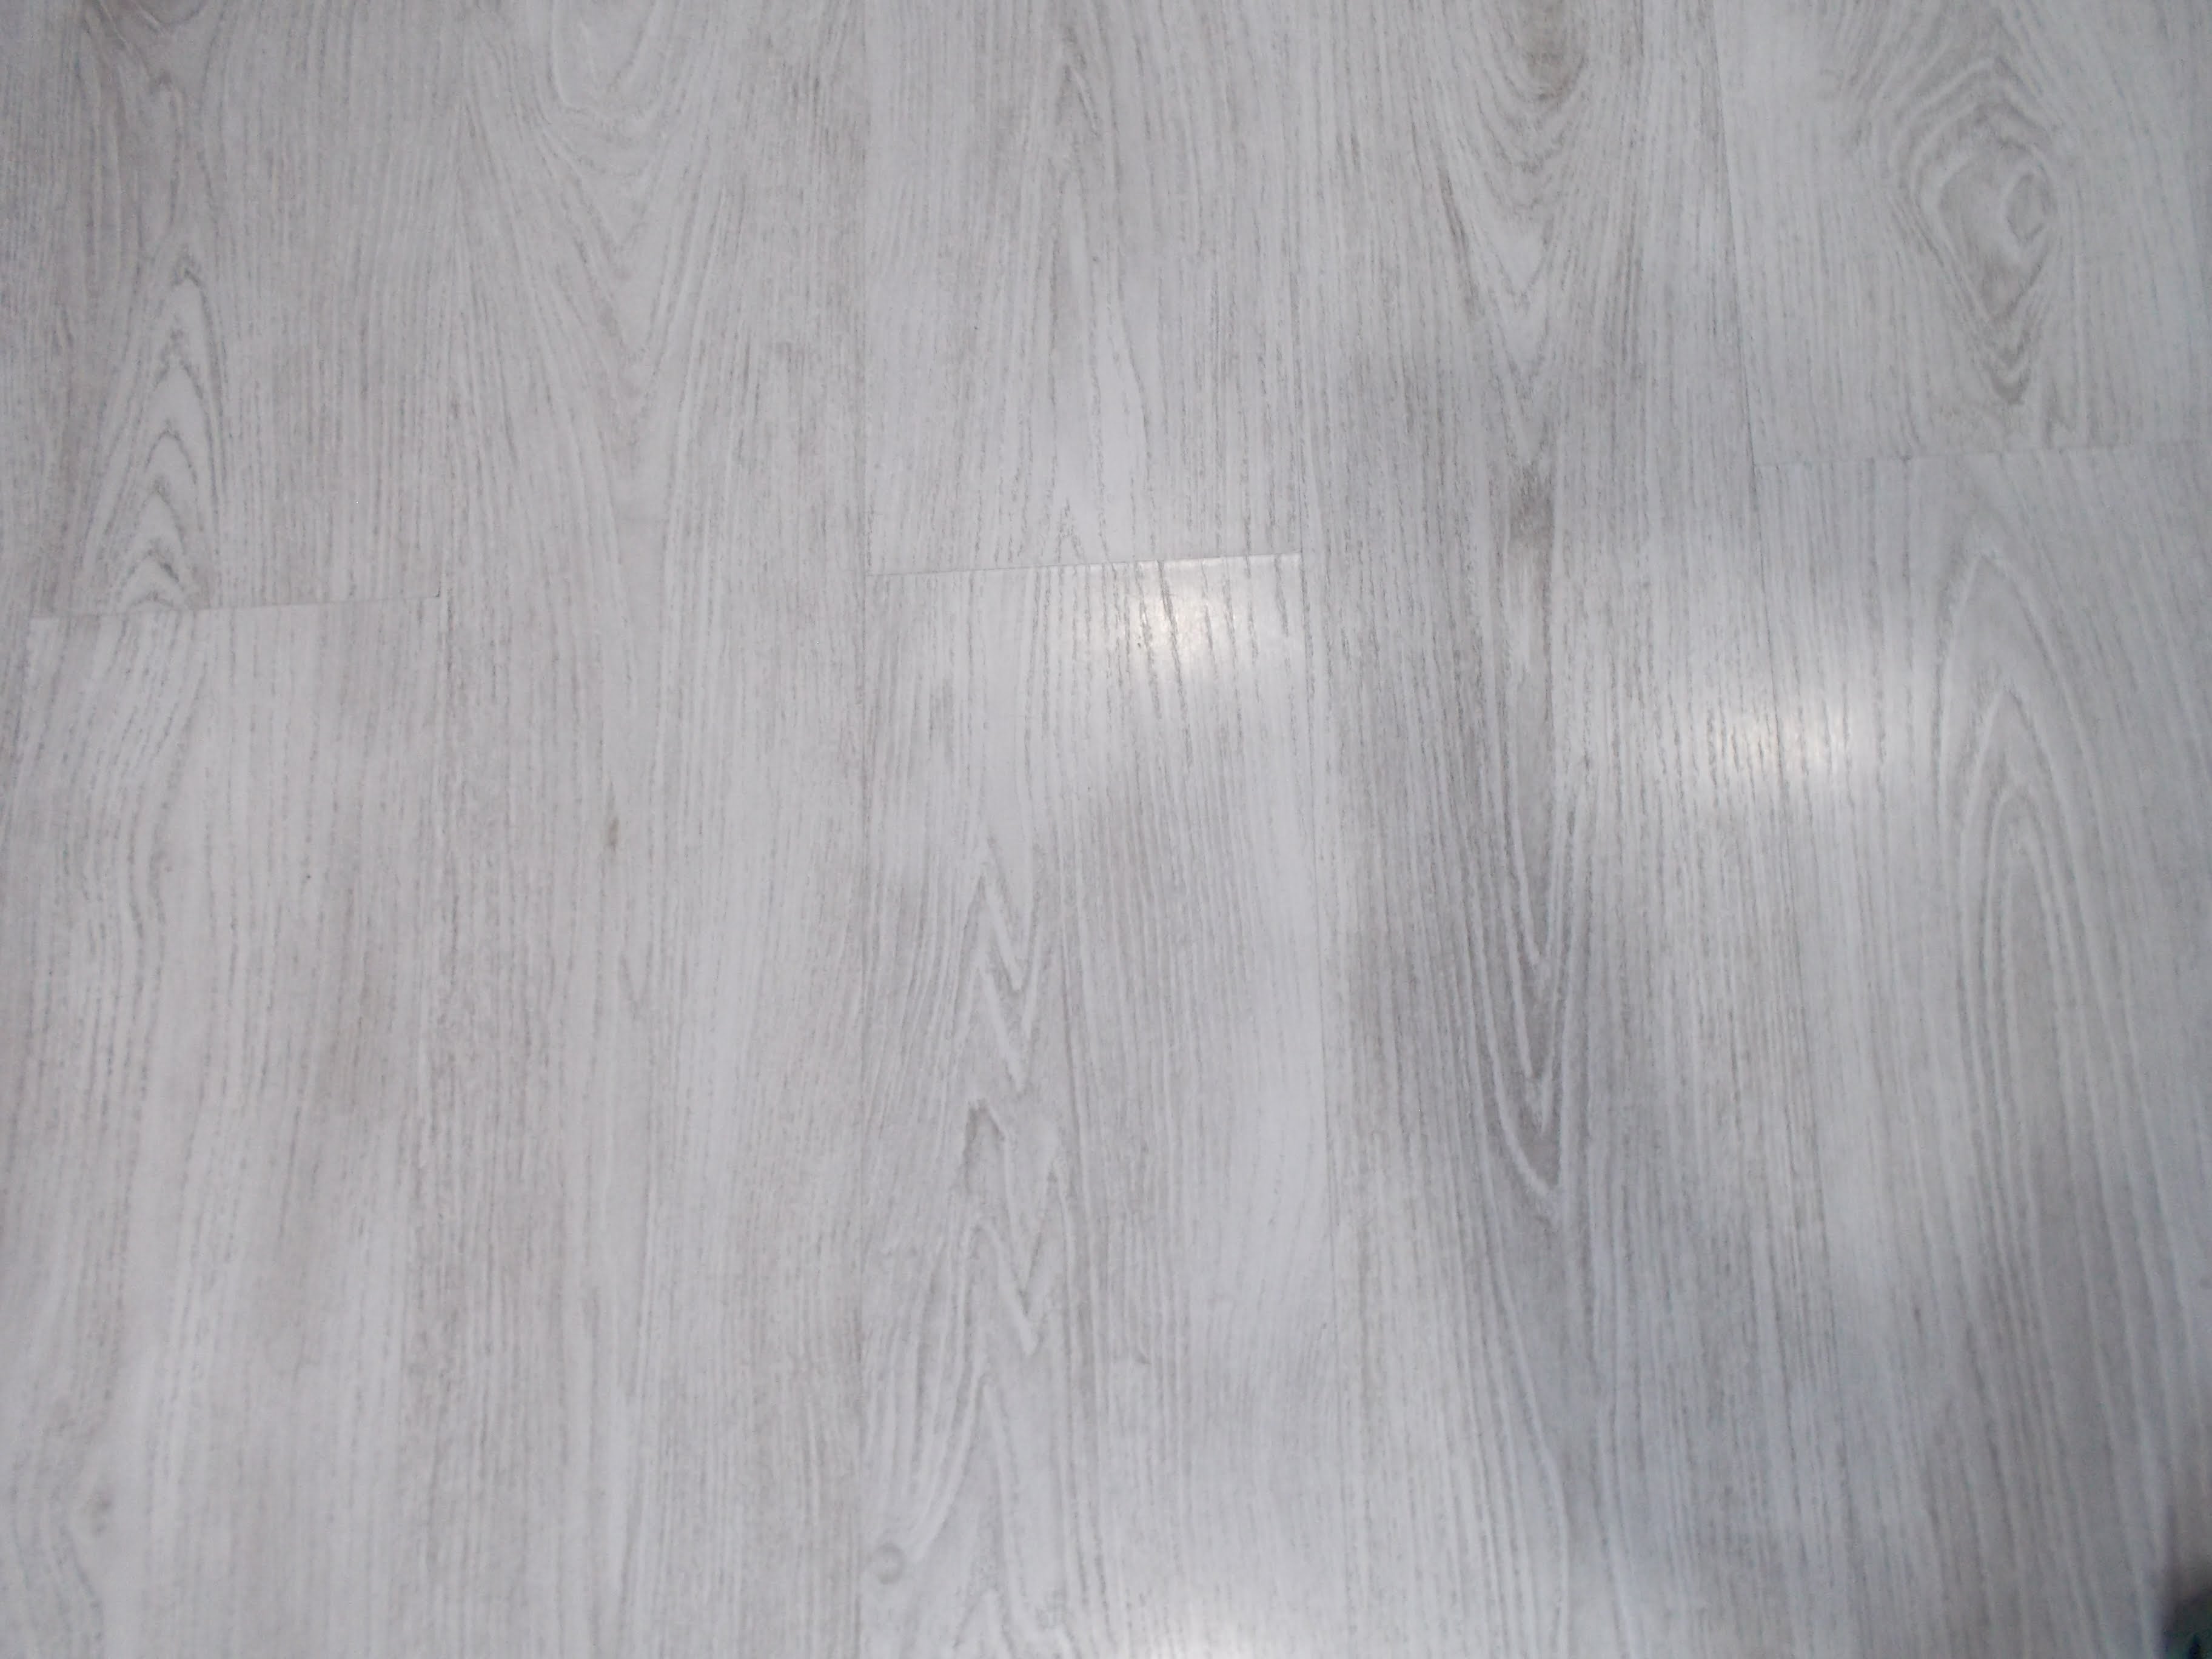
grey, white, floor, wood, flooring, black and white